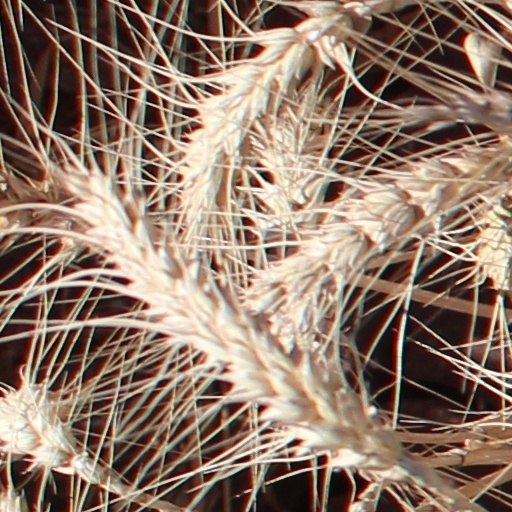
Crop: wheat